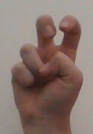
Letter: toot